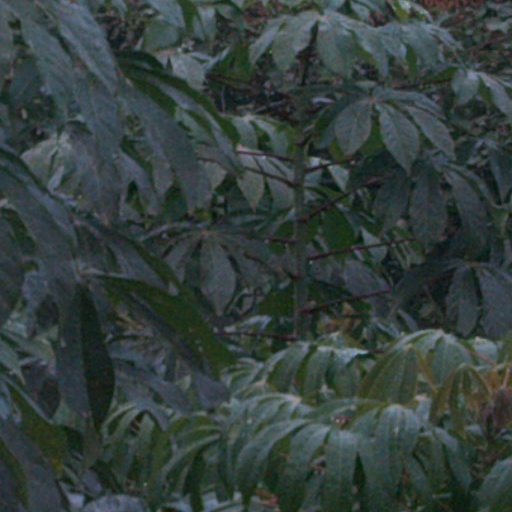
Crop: cassava